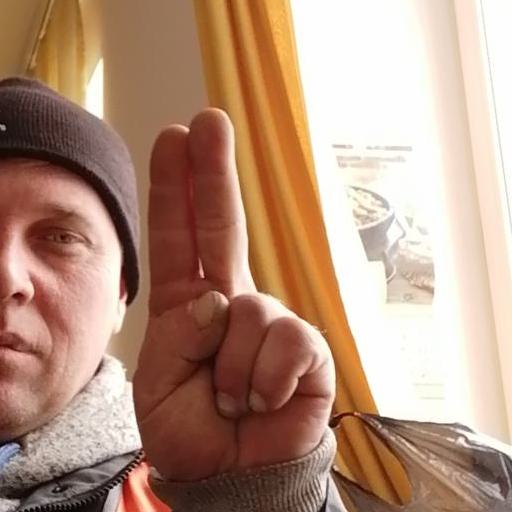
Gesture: two_up